Boost converter

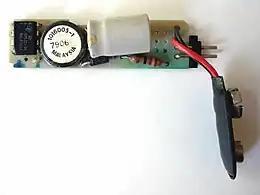
Left is a boost converter from a TI calculator, originally generating 9 V from 2.4 V provided by two AA rechargeable cells (right is an added 9V battery snap connector).

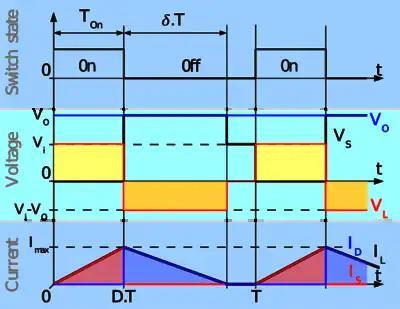

A boost converter or step-up converter is a DC-to-DC converter that increases voltage, while decreasing current, from its input ("supply") to its output ("load").